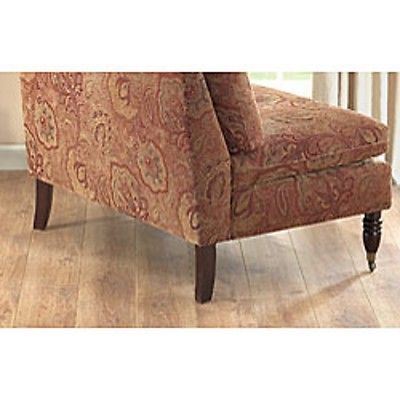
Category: sofa